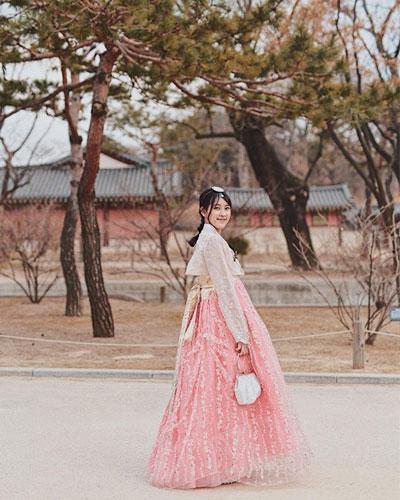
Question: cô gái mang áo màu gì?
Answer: màu trắng